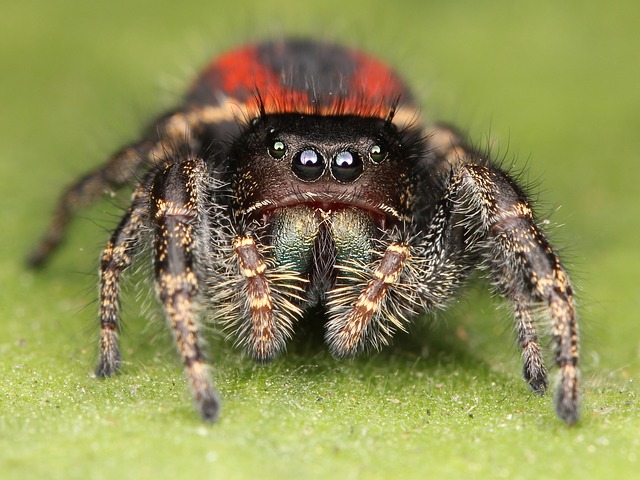
Label: spider